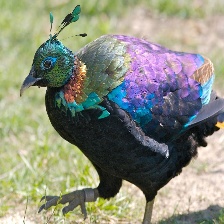
Species: HIMALAYAN MONAL
Scientific name: LOPHOPHORUS IMPEJANUS